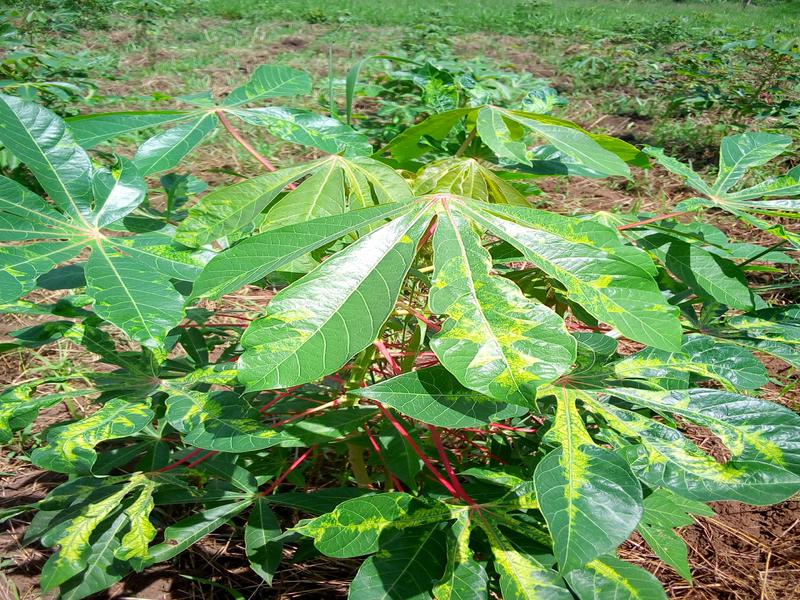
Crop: cassava
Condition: mosaic_disease